If You Could See What I Hear

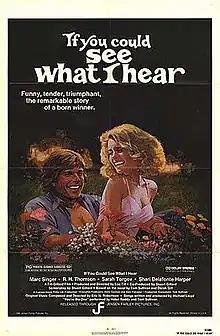
Film poster

If You Could See What I Hear is a 1982 Canadian biographical drama film about blind musician Tom Sullivan, starring Marc Singer and Shari Belafonte, directed by Eric Till.